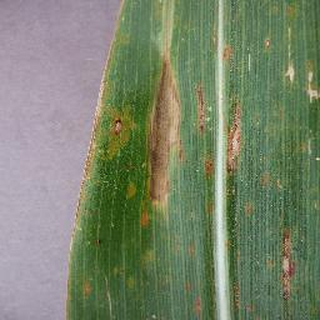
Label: corn_northern_leaf_blight